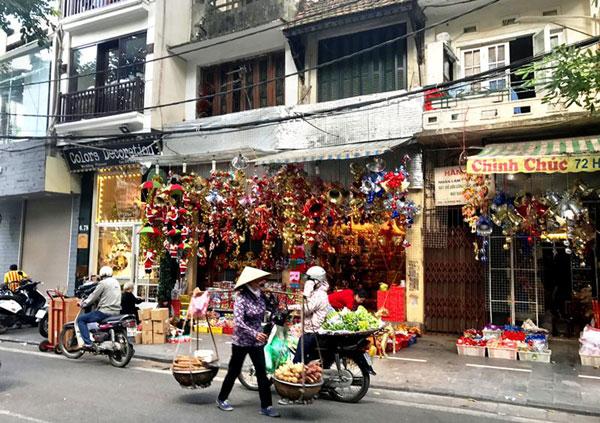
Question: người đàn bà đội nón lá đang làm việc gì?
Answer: người đàn bà đội nón lá đang gánh hàng rong đi bán